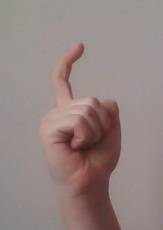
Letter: ra